Xiao Yanyan

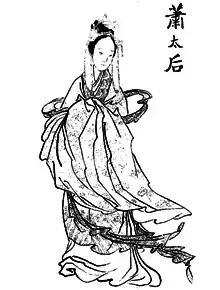
from one 1892 print of the novel "Legends of Generals of the Yang Family" (《楊家將傳》)

Xiao Chuo, nickname Yanyan (953 – 29 December 1009), also known as Empress Dowager Chengtian (承天皇太后) was a Khitan empress and military leader of imperial China's Liao dynasty. She was regent on behalf of her son from 982.